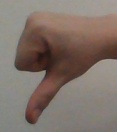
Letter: waw